Describe the emotion expressed in this image:  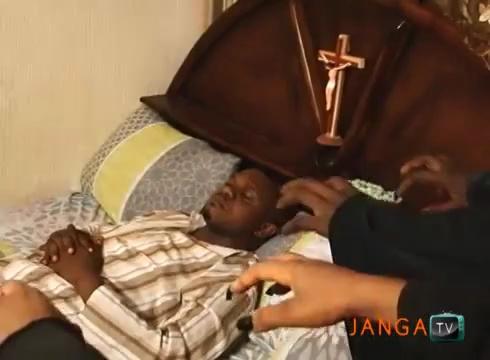
This person displays Fear, valence and arousal with high intensity.